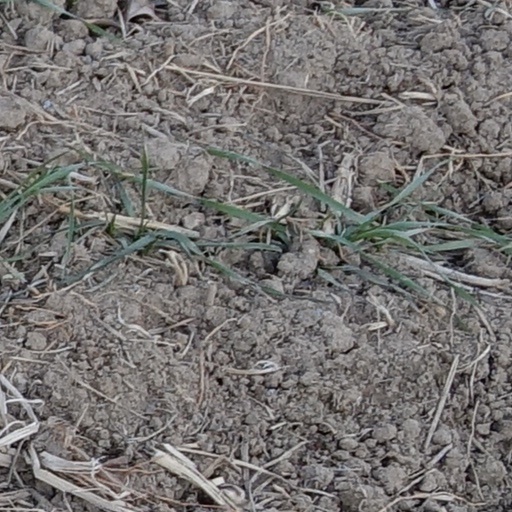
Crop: wheat